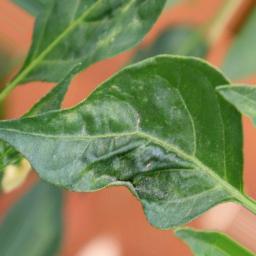
Label: mites_and_trips